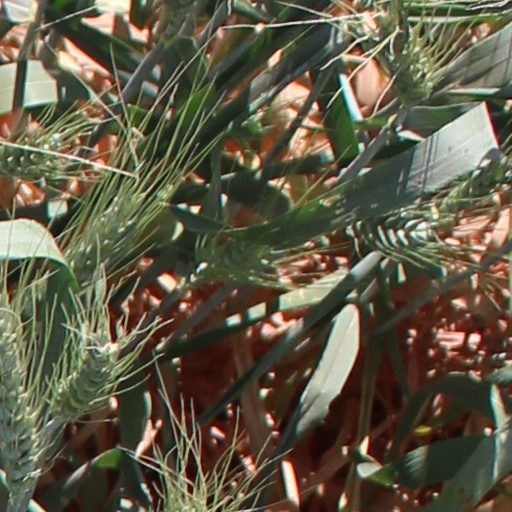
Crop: wheat